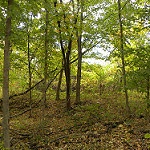
Label: forest